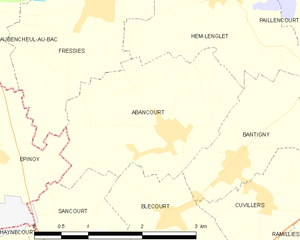
Abancourt est une commune française située dans le département du Nord, en région Hauts-de-France.